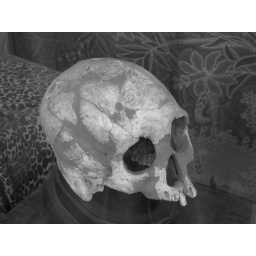
this is in a shop window on columbus street